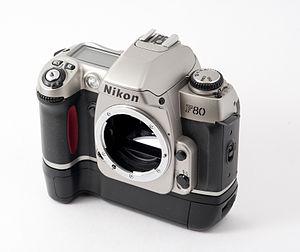
Le Nikon F80 est un appareil photographique reflex mono-objectif autofocus argentique.